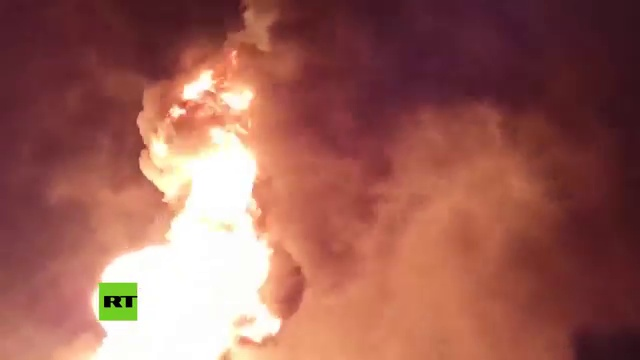
Fire: no
Smoke: yes